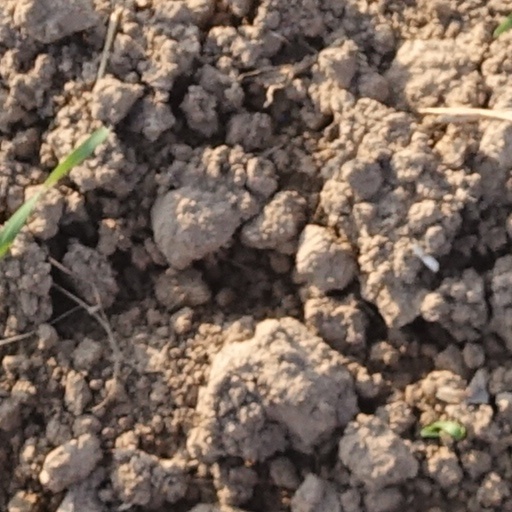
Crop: wheat